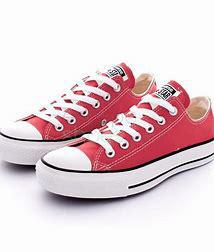
Brand: Converse
Model: All Star Ox